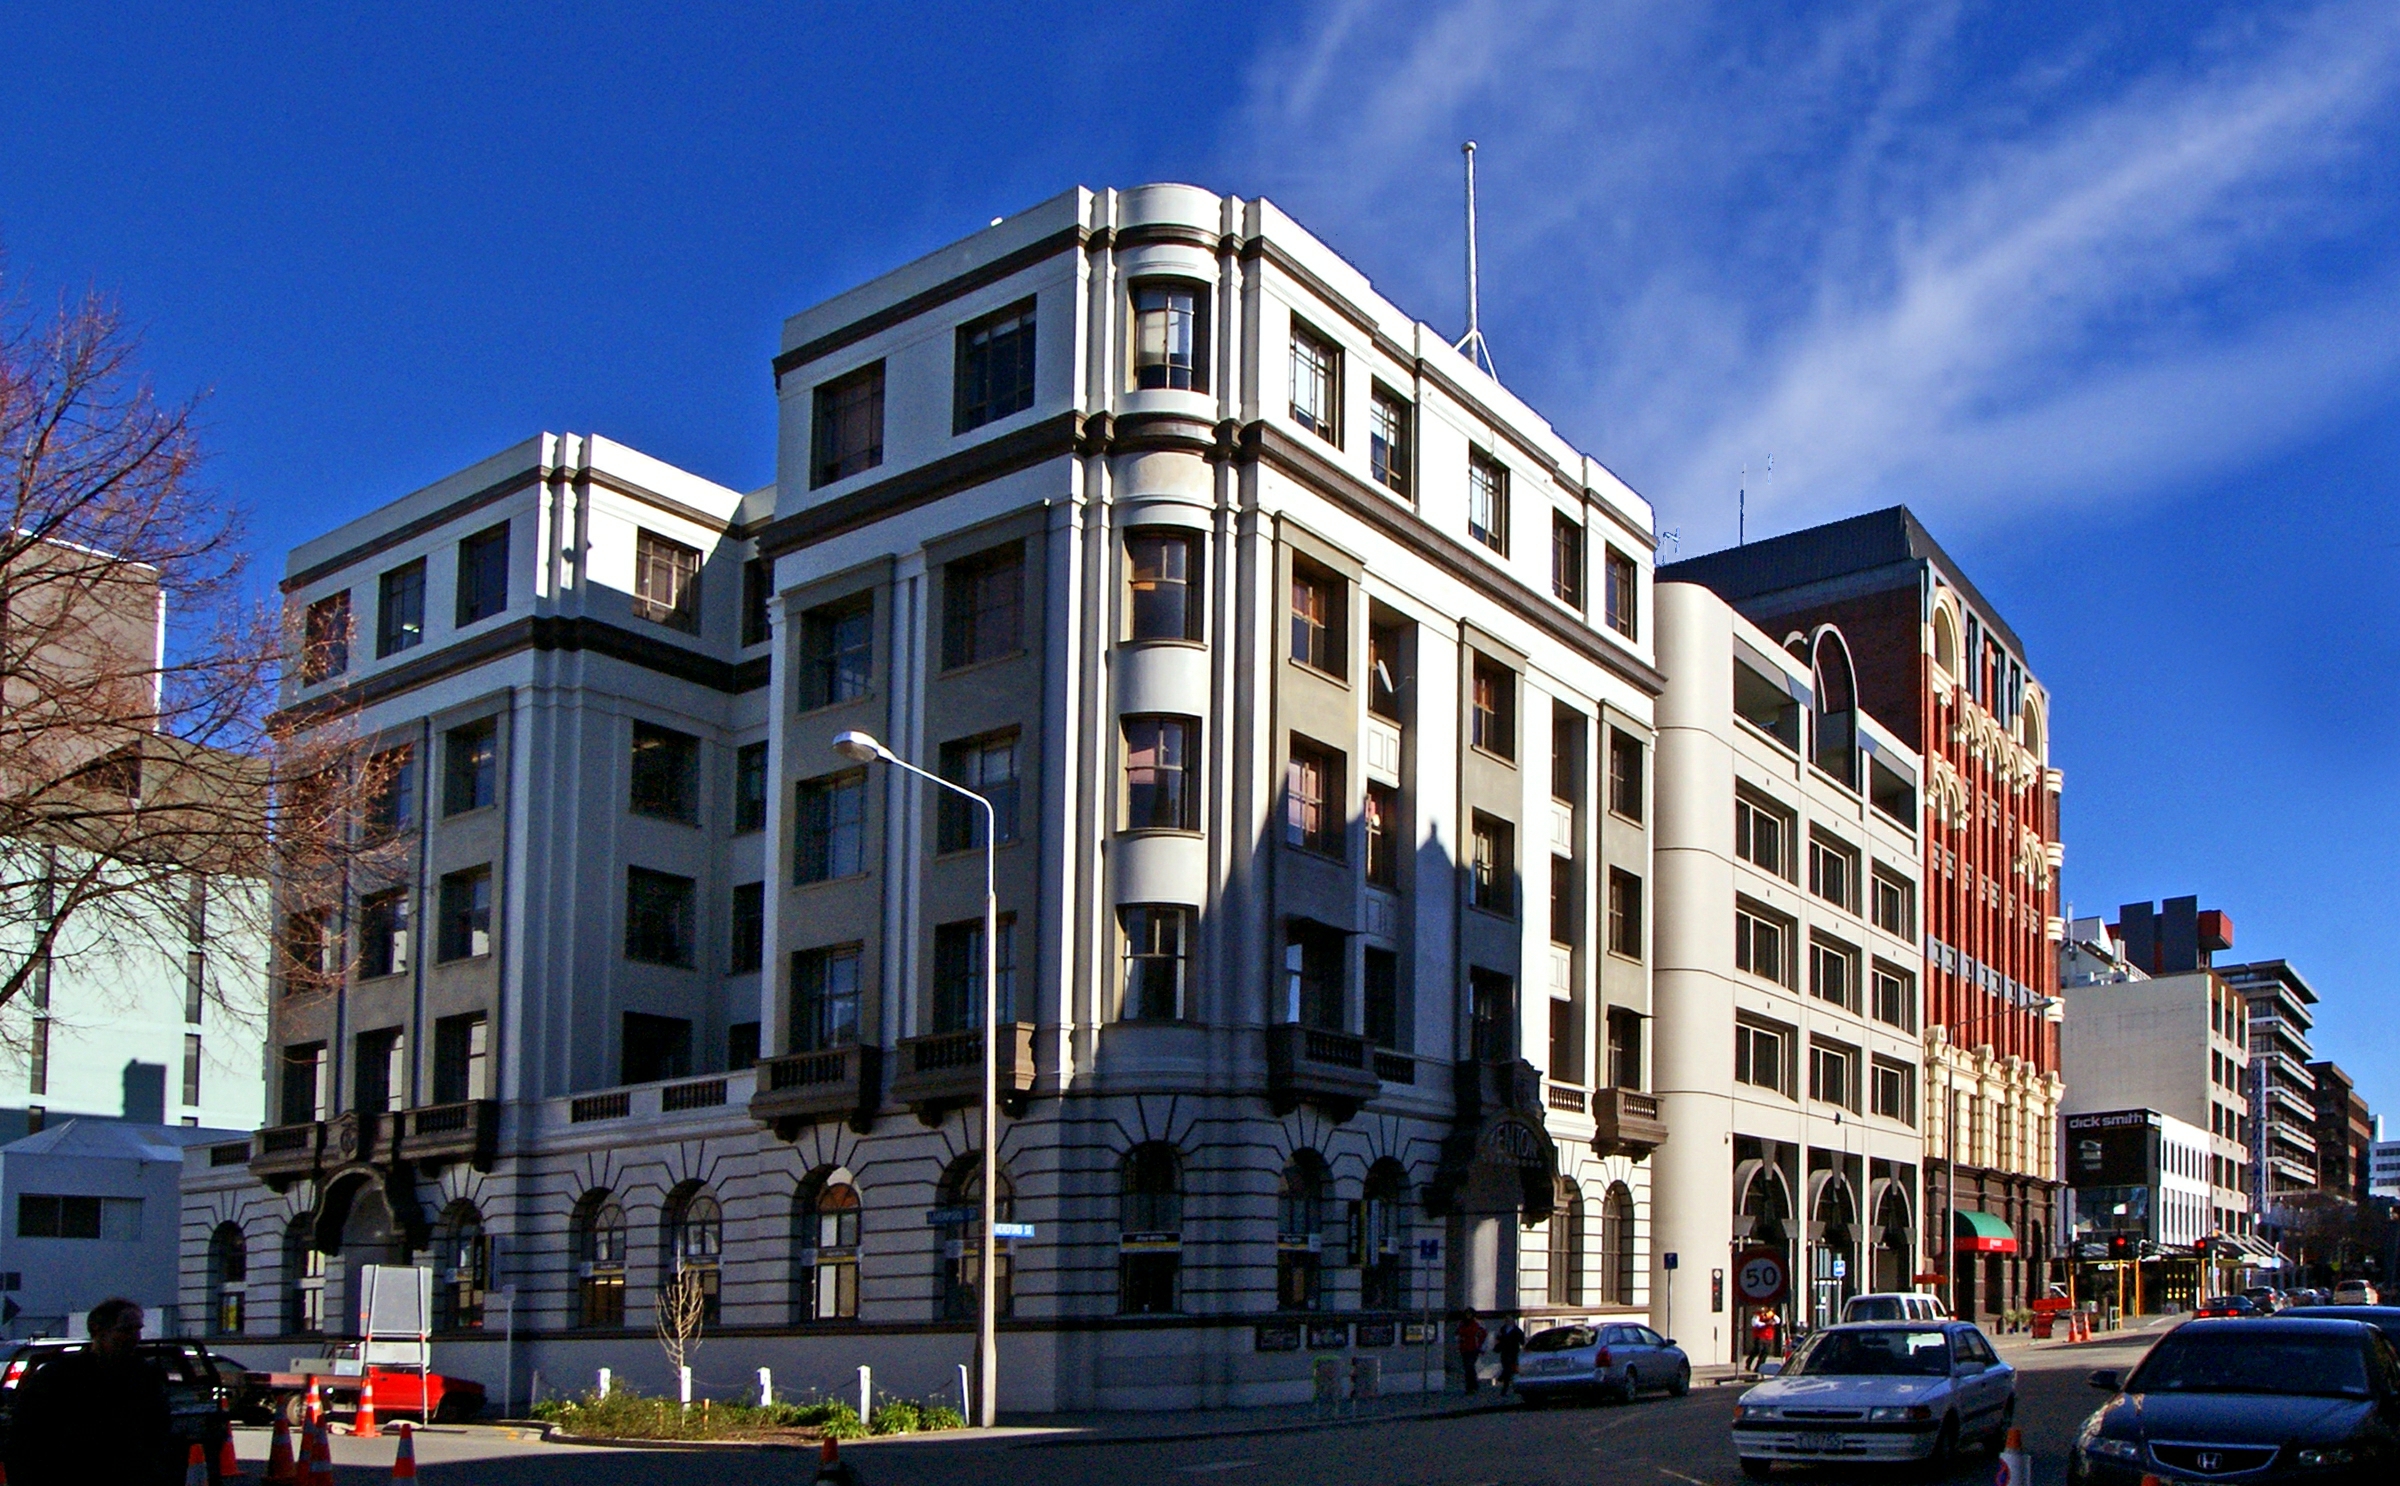
architecture, street, town, building, city, cityscape, downtown, plaza, landmark, facade, apartment, tower block, geotagged, christchurch, christchurchearthquake, sonydslra300, metropolis, condominium, neighbourhood, tgbuidingchristchurch, herefordstchristchurch, urban area, residential area, human settlement, metropolitan area